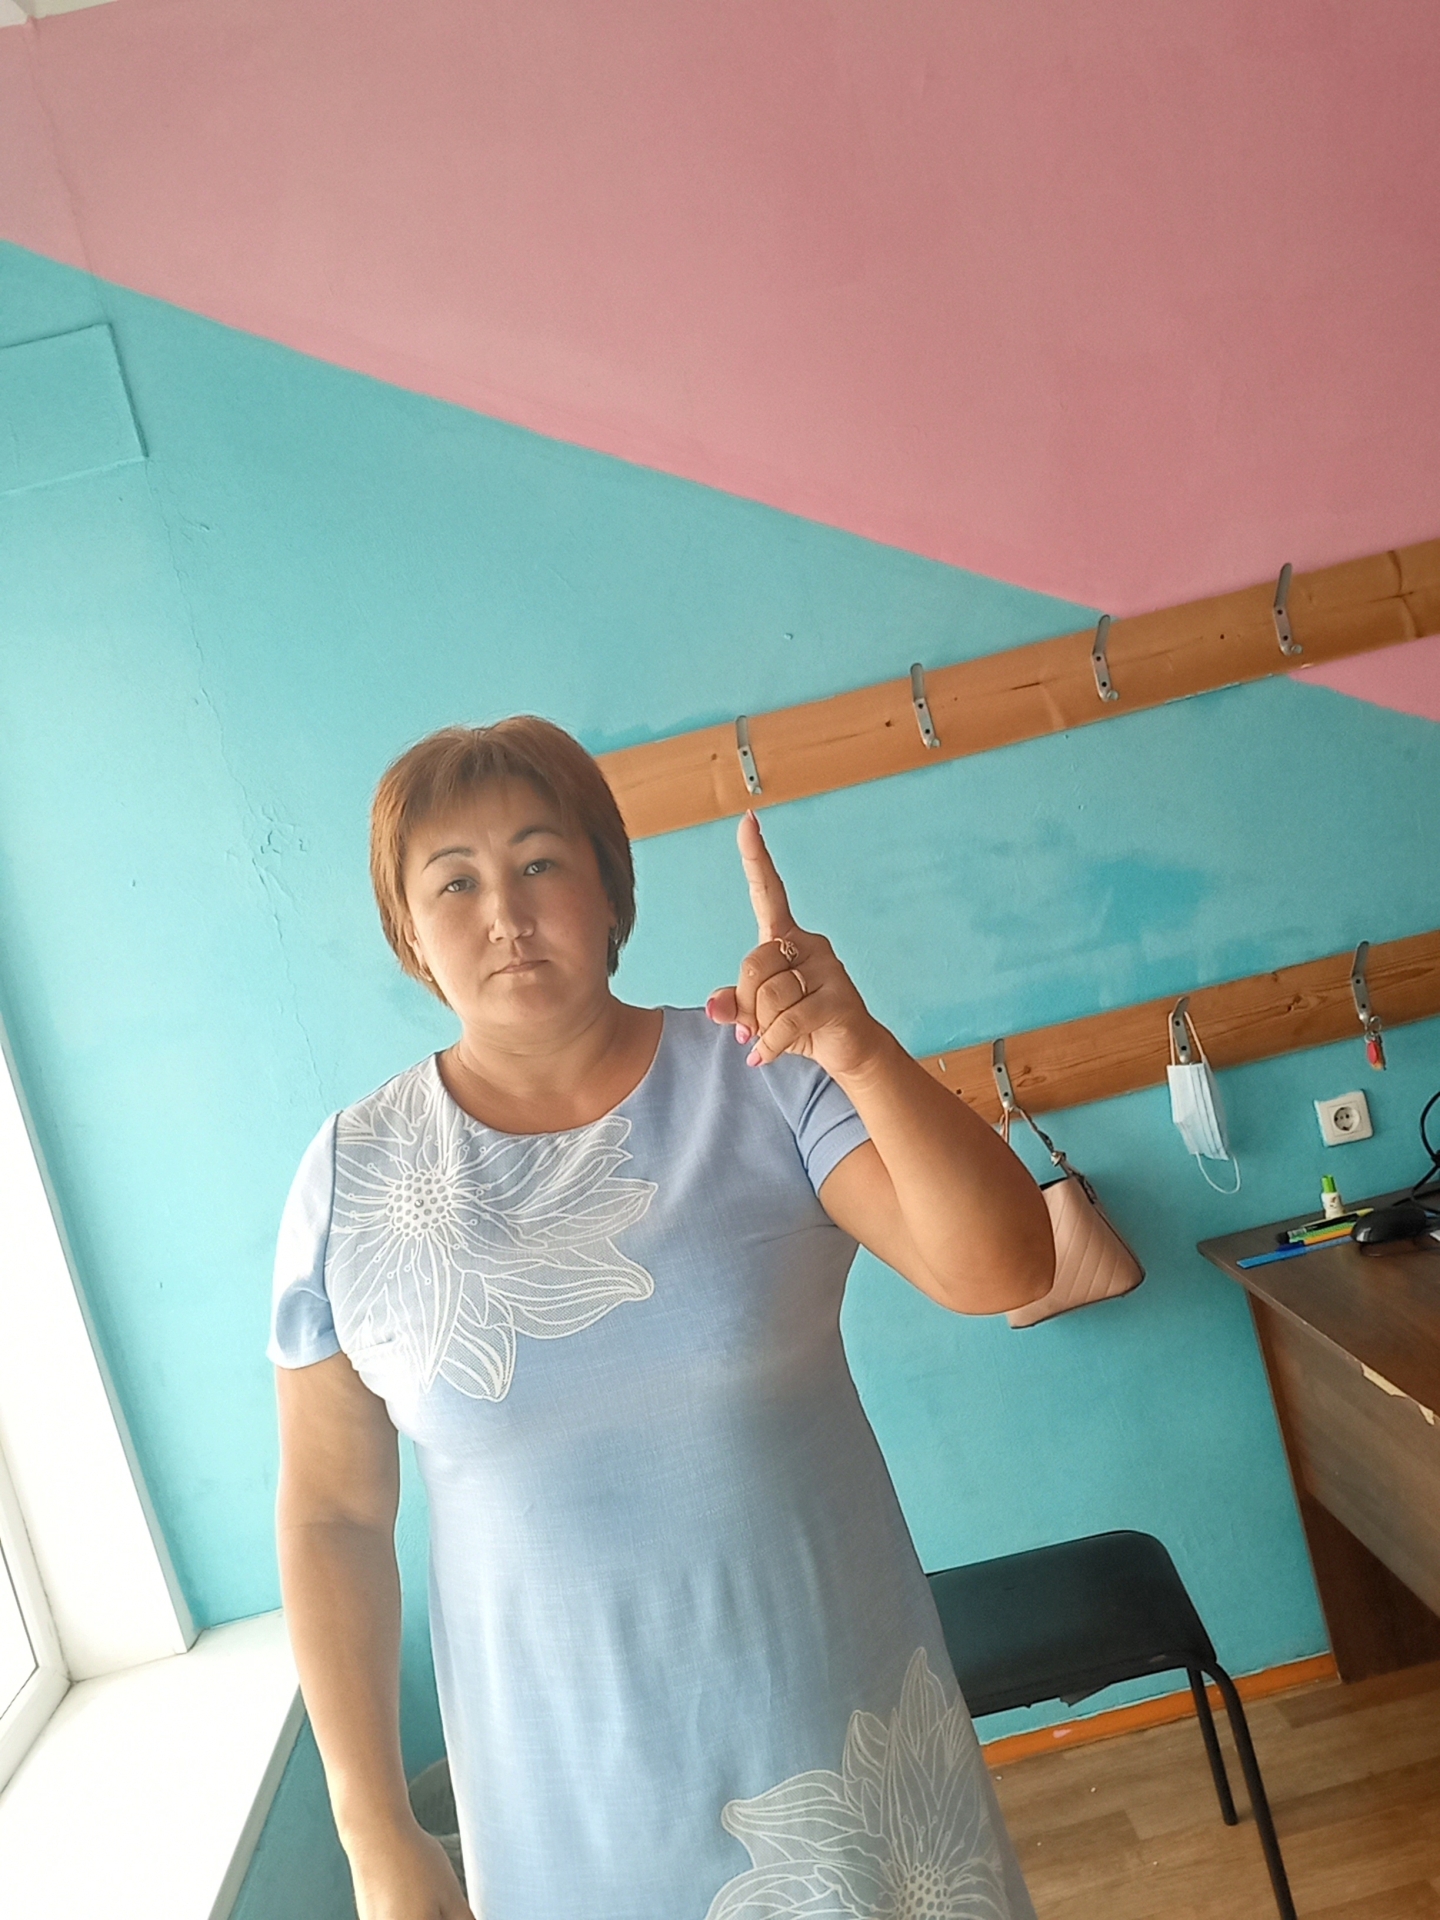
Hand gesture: one